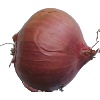
Label: Onion Red 1